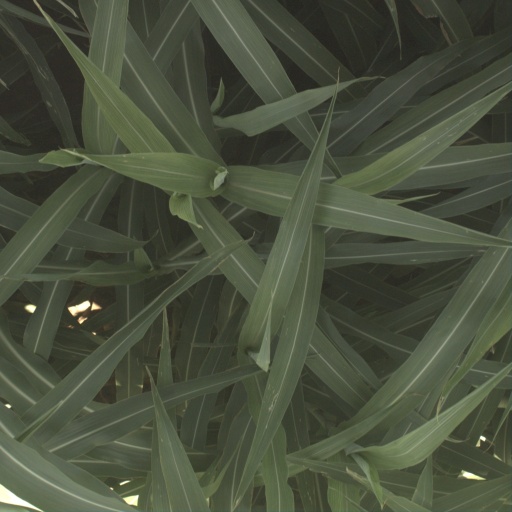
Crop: sorghum